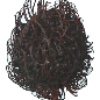
Label: rambutan